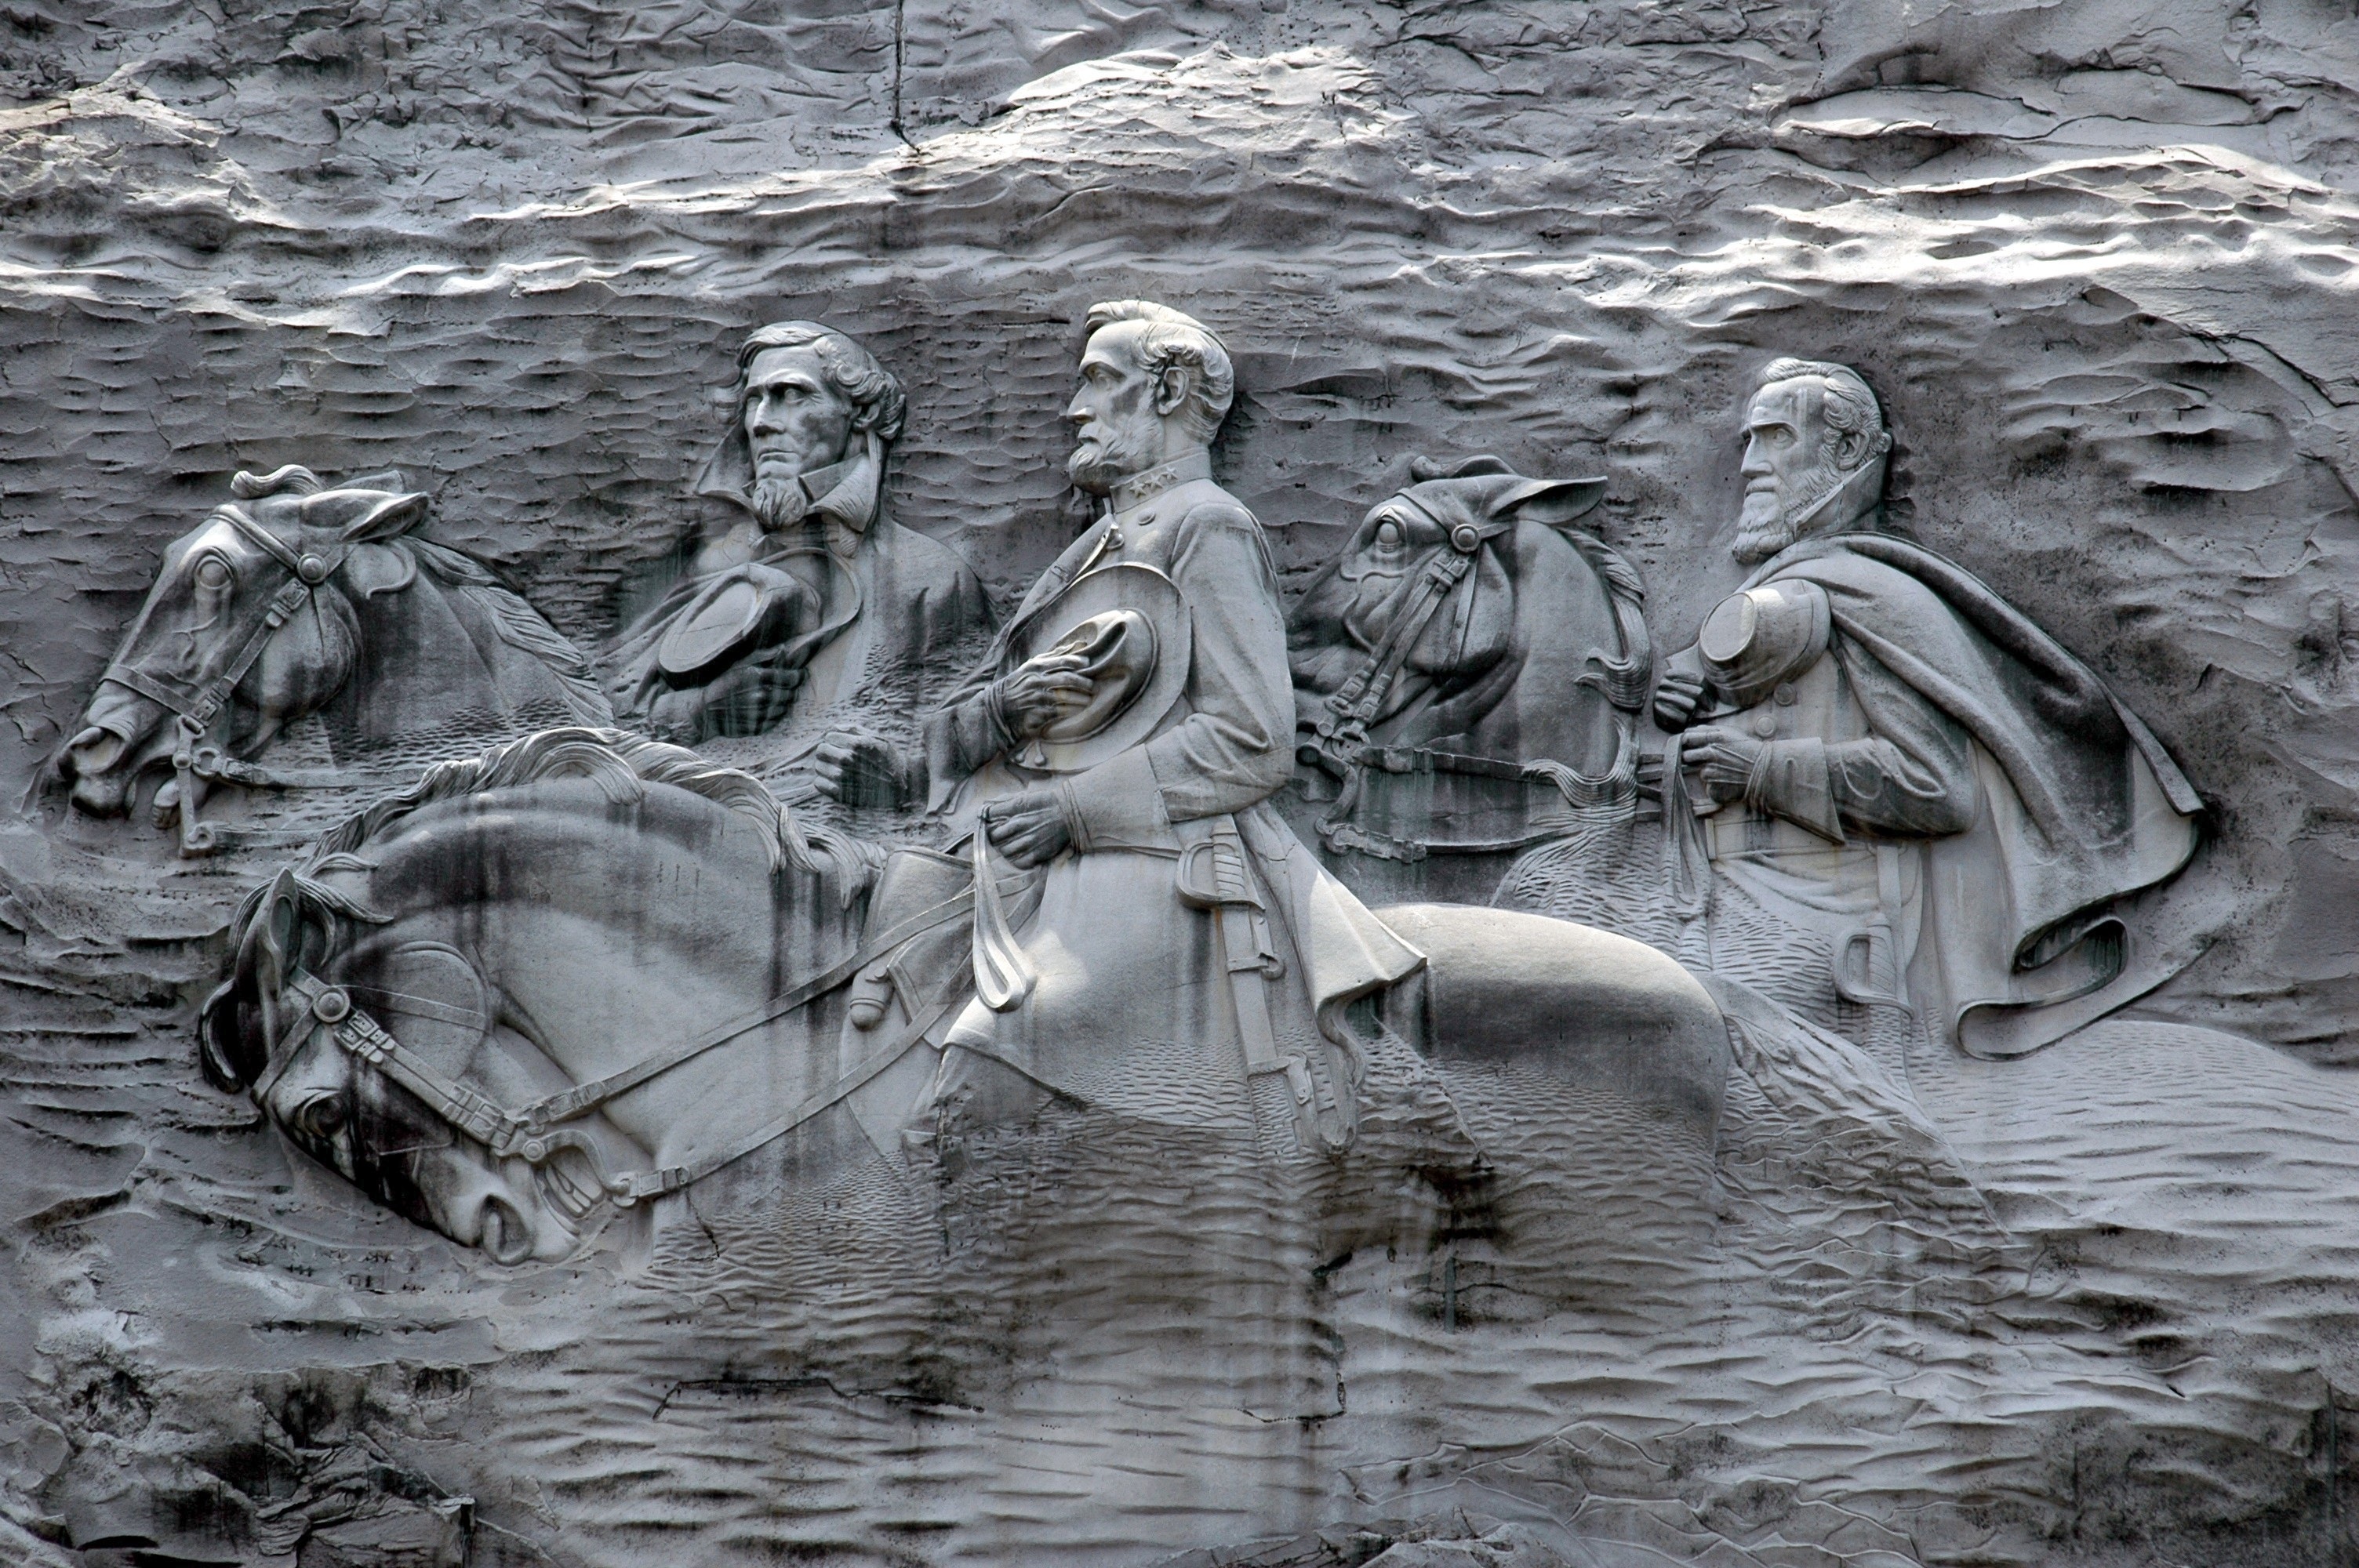
landscape, nature, outdoor, rock, mountain, wall, sandstone, monument, travel, statue, scenic, park, artistic, america, landmark, exterior, historic, tourism, southern, sculpture, national, memorial, art, carved, history, georgia, relief, mythology, stone mountain, ancient history